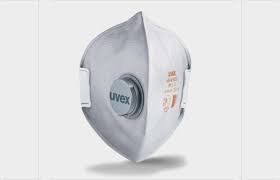
Waste category: trash